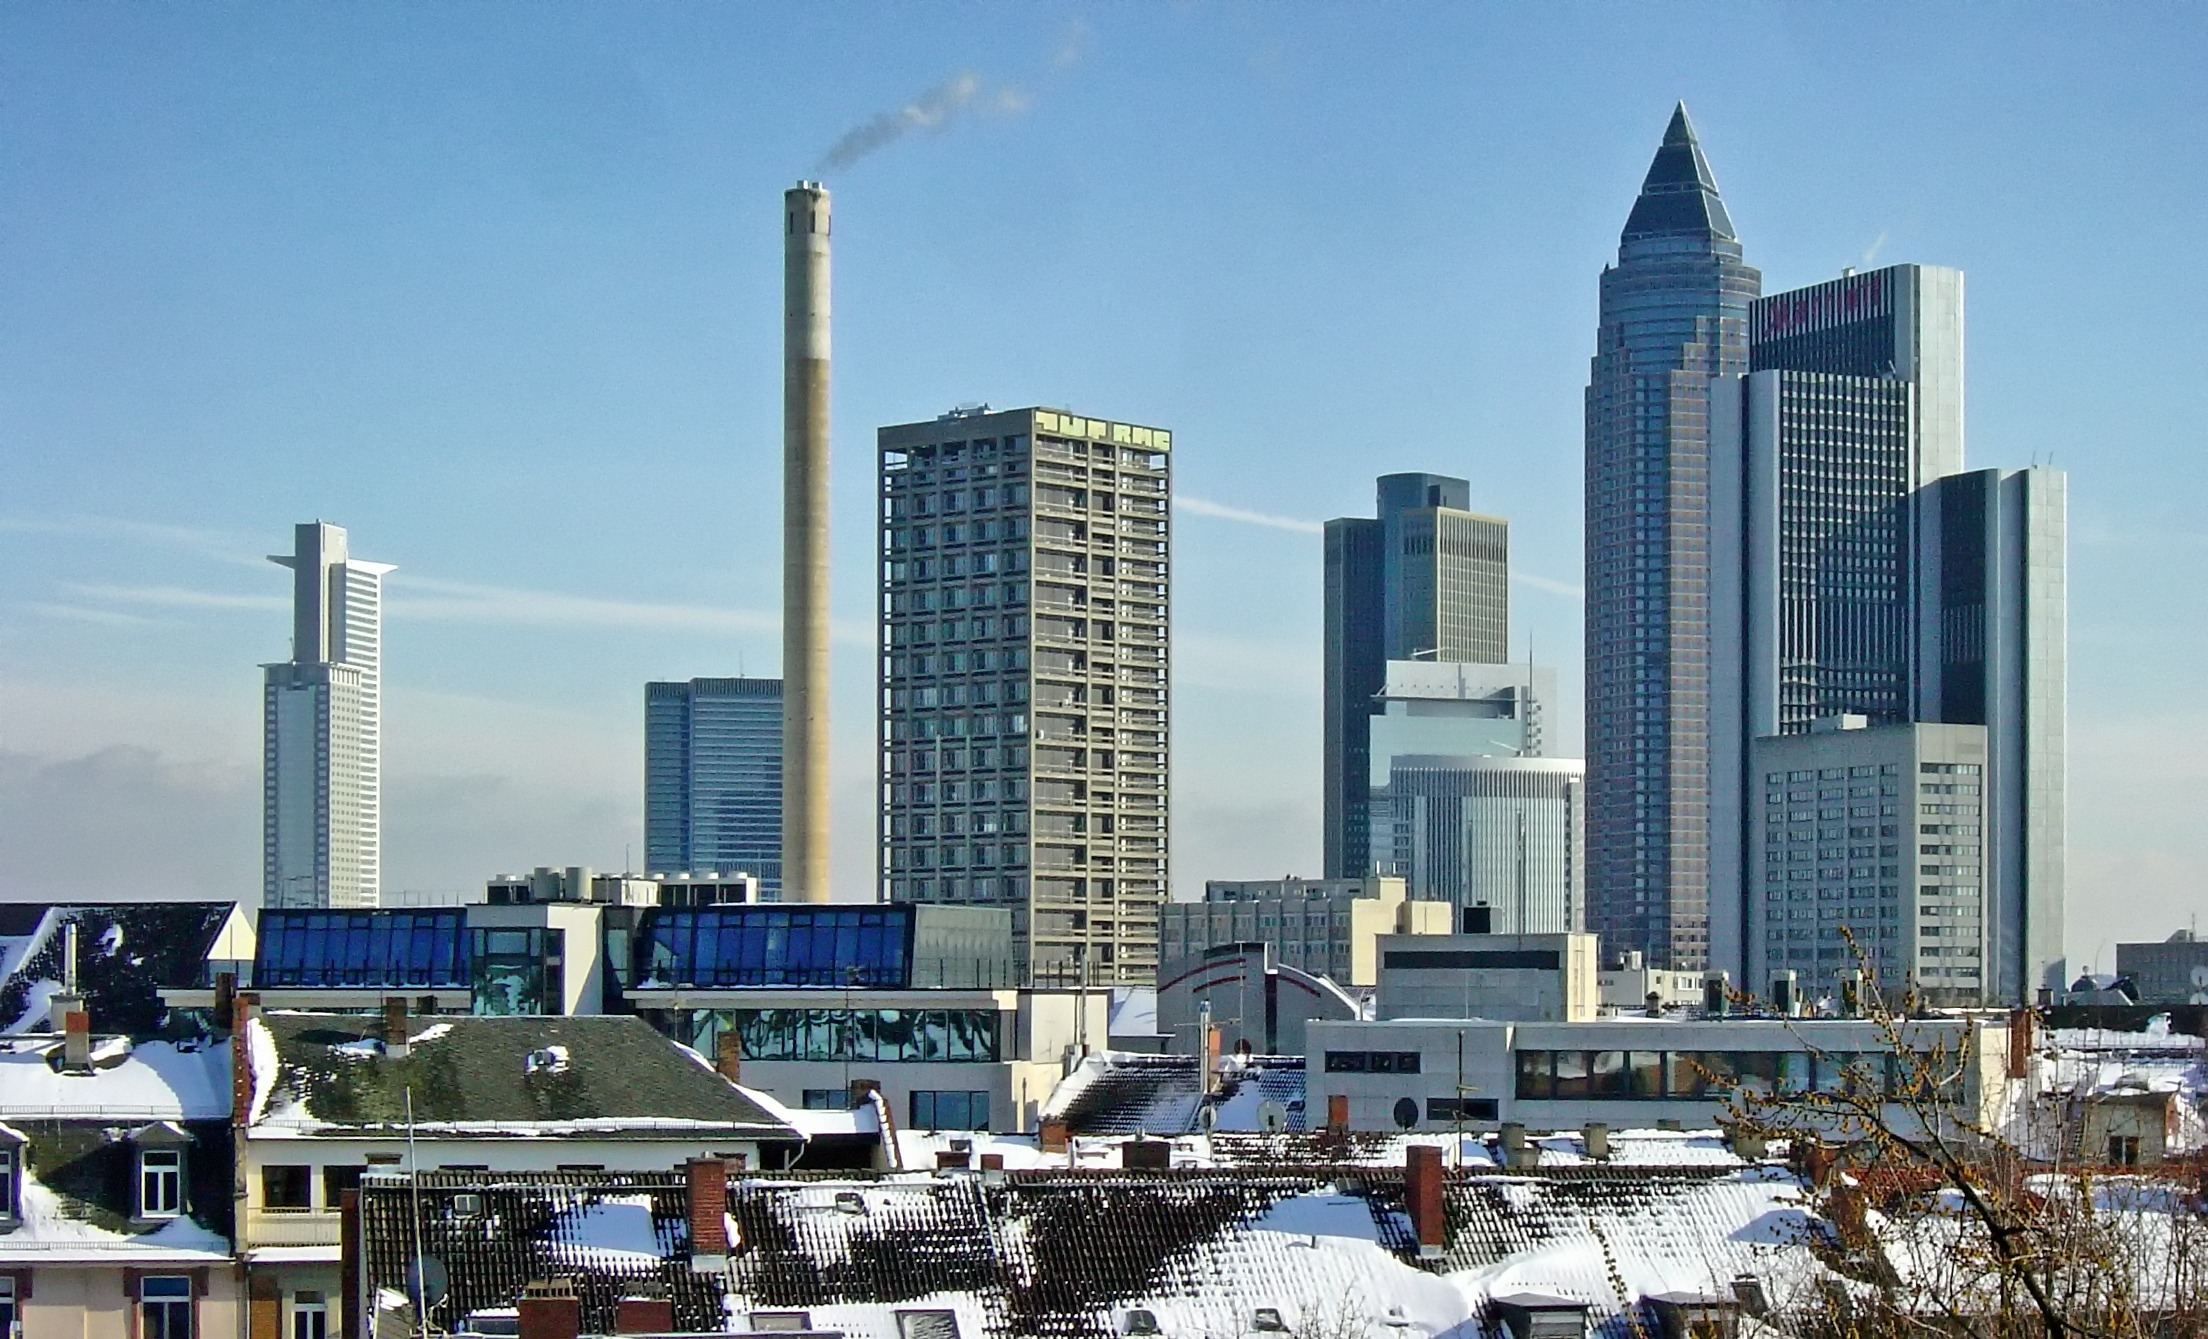
snow, winter, architecture, sky, skyline, city, skyscraper, urban, cityscape, downtown, tower, landmark, modern, tower block, outside, clouds, skyscrapers, buildings, germany, frankfurt, metropolis, cities, urban area, residential area, human settlement, metropolitan area